Graffiti on the Train

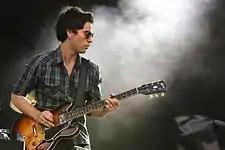
Lead singer and album composer Kelly Jones directed all the music videos for the singles and "Violins and Tambourines".

The decision to release "Graffiti on the Train" on the band's own label, Stylus Records, was due to their disliking of a record company's lack of commitment to the album, which led to them creating it. The album was slatted for a release date sometime in October. Stereophonics started promoting the album through the music video for the song "Violins and Tambourines", directed by Jones who went on to direct the videos for all the singles. At this point a working name for "Graffiti on the Train" was "Violins and Tambourines". With the 30 songs Stereophonics had completed, they intended to release a trilogy of albums but later dismissed the idea after Green Day released their ""¡Uno!", "¡Dos!", "¡Tré!"" trilogy. In December 2012, the band played 5 shows in the UK to promote the album further, "Indian Summer" and "In a Moment" were played in the first half of the setlist while "Violins and Tambourines" was played as part of the encore. On the last day of February 2013 the album was made available for an exclusive stream on "The Daily Telegraph"'s website.